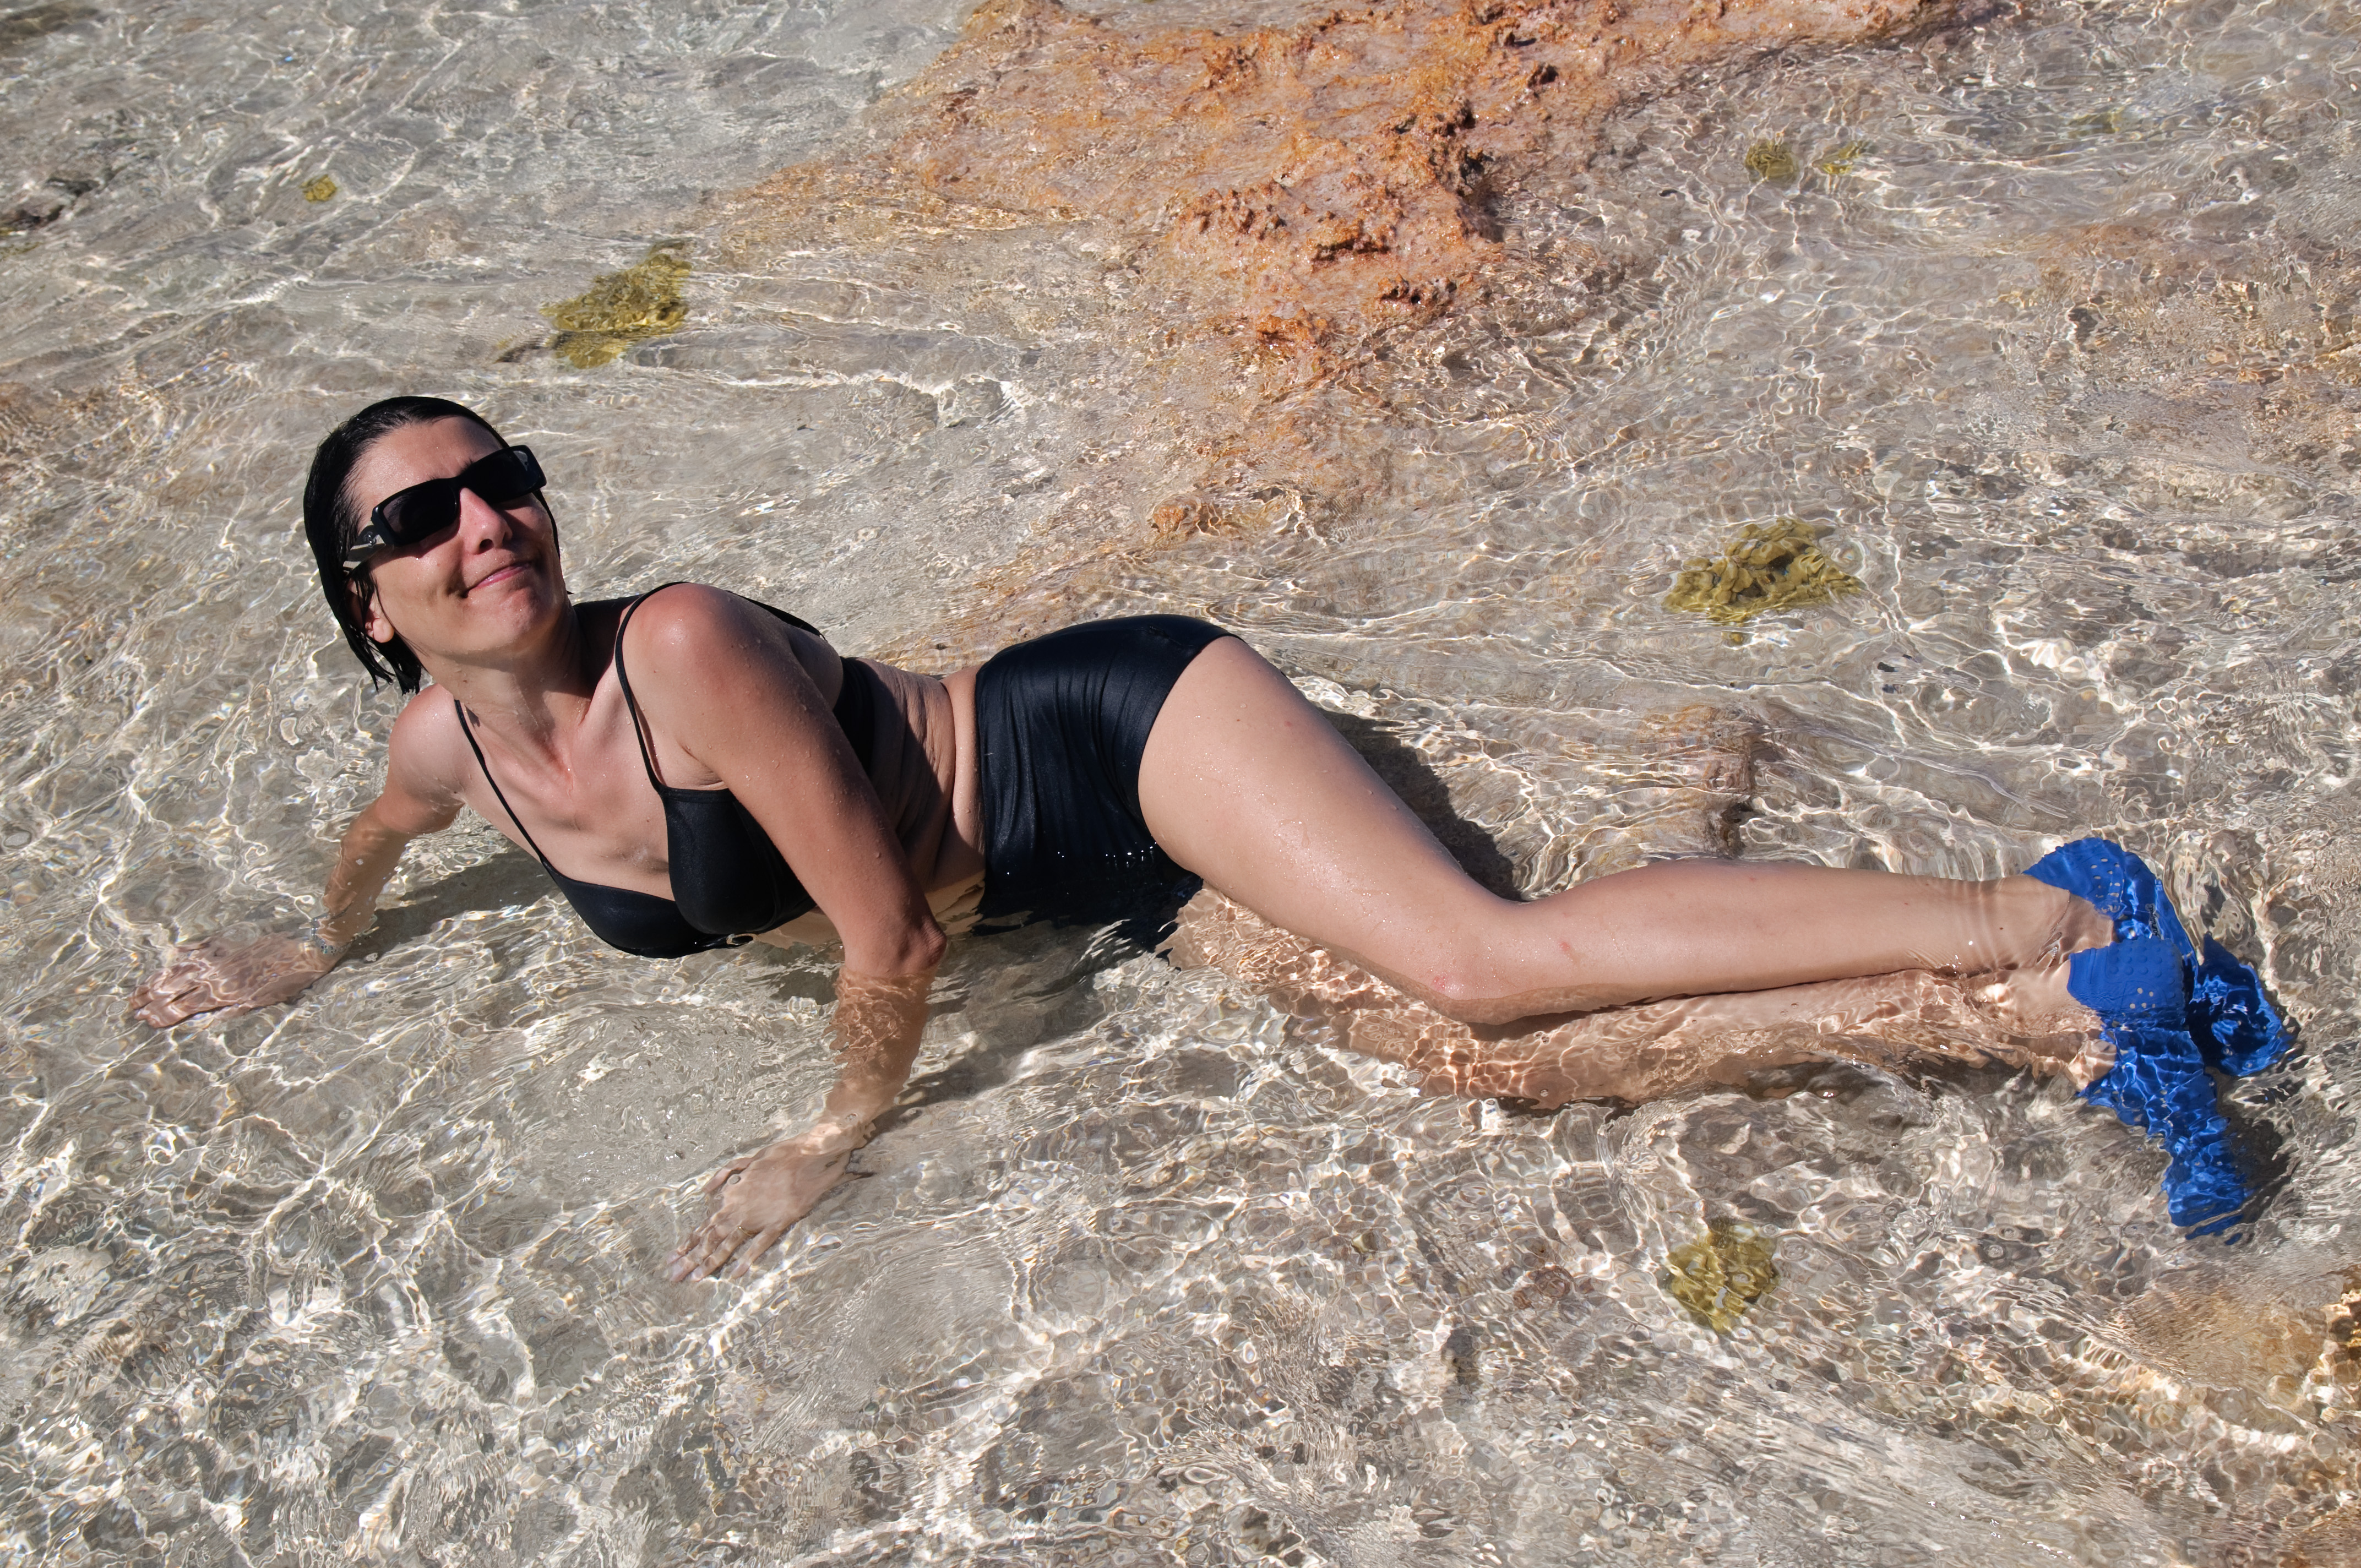
sand, girl, leg, model, mud, nikon, sports, beauty, d300, polinesia, fakarava, photo shoot, sun tanning